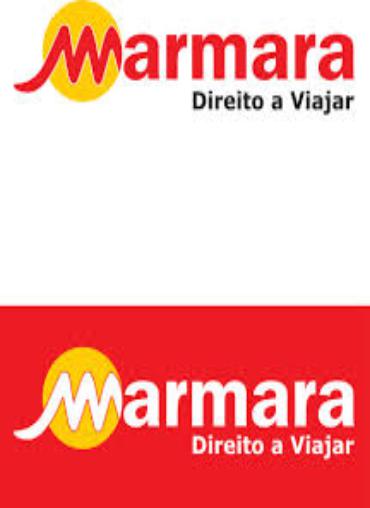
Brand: Marmara
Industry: Others